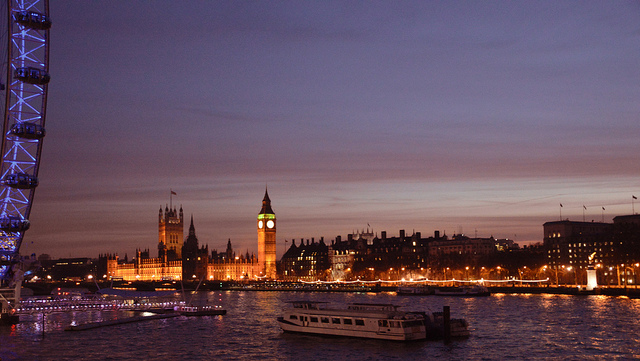
A boat on the river with a clock tower in the background.

A city is lit up at twilight near a river and a clock tower is lit up in the distance as a large boat is seen on the river.